US–UK Mutual Defence Agreement

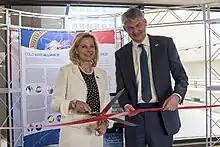
NNSA Administrator Lisa Gordon-Hagerty and Stephen Lovegrove cut the ribbon on the US-UK Mutual Defence Agreement 60th Anniversary commemorative exhibit in June 2018

The agreement enables the US and the UK to exchange classified information with the objective of improving each party's "atomic weapon design, development, and fabrication capability". While the US has nuclear co-operation agreements with other countries, including France and some NATO countries, none of them is similar in scope to the US–UK Mutual Defence Agreement. Macmillan called it "the Great Prize".